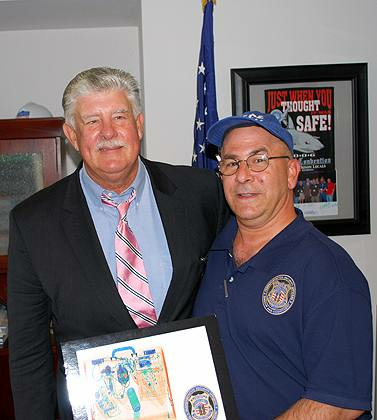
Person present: Yes